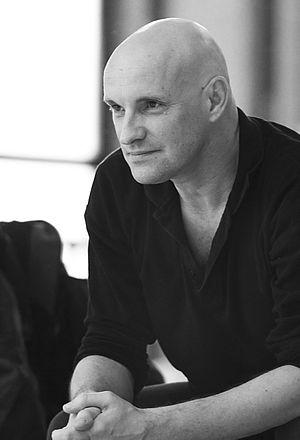
Portrait de Jean-Christophe Maillot - photo de Marie-Laure Briane
Jean-Christophe Maillot, né le 31 août 1960 à Tours, est un danseur et chorégraphe français et l'actuel directeur des Ballets de Monte-Carlo.